Vinegar Hill, New Zealand

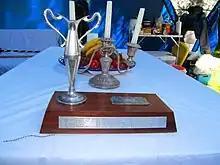
Vinegar Hill Trophy

At least one writer claimed that during the 2011–2012 camp "Mother Nature decid[ed] to spew forth rain, wind and mugginess", and as a result "some were packing up and heading for shelter". However, the weather from 21 December, when people started to arrive for the camp, until 29 December 2011 was sunny and dry. Although heavy rain fell on the evening of the 29th, (with showers starting just after the softball game), and on 30 December, the river did not rise until 31 December. Only three campsites left on the 30th: one because a tree fell on their tent; one because they had to return to Wellington; and one because they had camped in a dip, which flooded due to the rain. This was the only campsite which had to leave because of rain. Although there were a couple of showers on 1 January 2012, it was clear enough at night for an outdoor movie, and sunny enough on 2 and 3 January to allow tents and gear to dry as people were packing up.